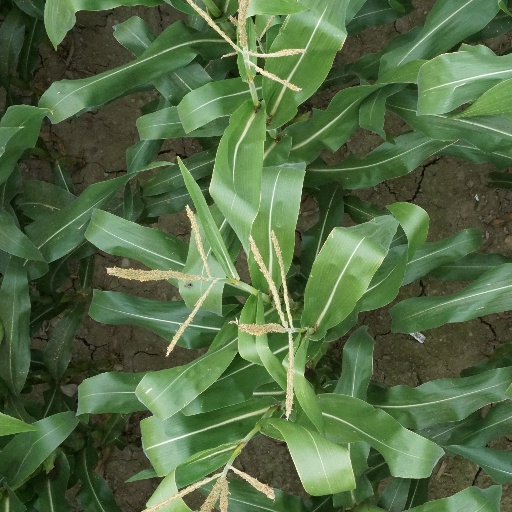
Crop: maize; corn